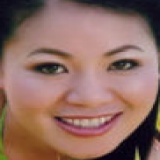
ca sĩ Anh Thơ